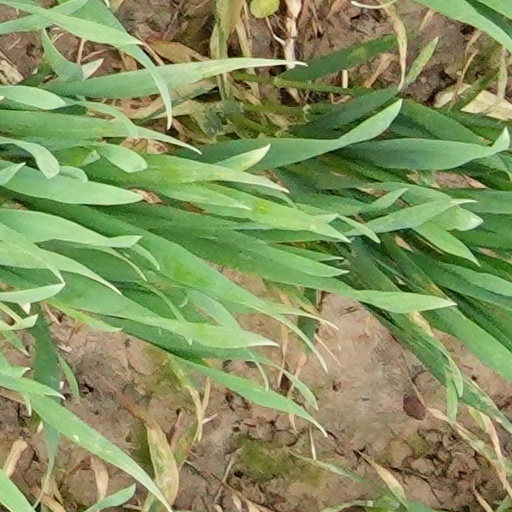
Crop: wheat